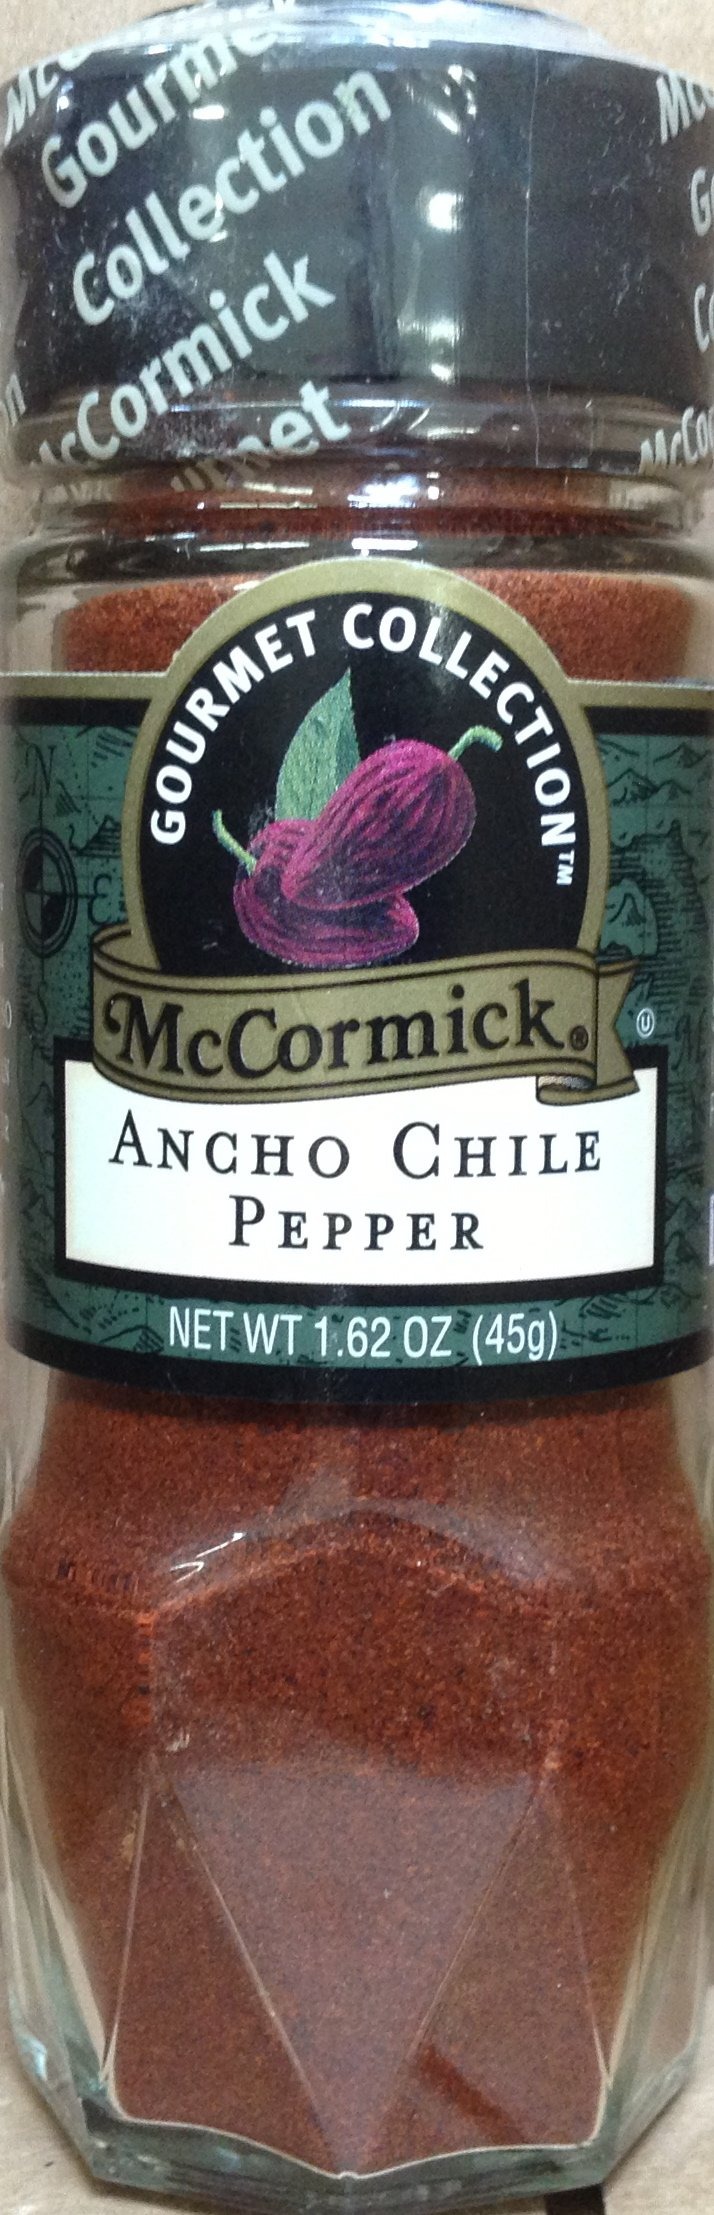
Item Name: McCormick Gourmet ANCHO CHILE PEPPER 1.62oz (3 Pack)
Value: 4.86
Unit: Fl Oz

Price: 5.235